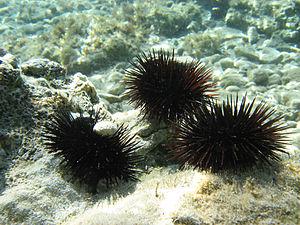
La pêche sous-marine ou pêche en plongée, aussi appelée chasse sous-marine, est une forme de pêche réalisée en plongée, qui consiste à capturer sous l'eau certains poissons et mollusques ainsi qu'à prélever des algues, oursins, crustacés, éponges et perles.
L'Oursin violet est un oursin de la famille des Parechinidae, que l'on trouve en Méditerranée où il est apprécié pour ses qualités gustatives, ce qui a contribué à réduire fortement sa population. Il est parfois surnommé à tort « oursin femelle ». Il peut bio accumuler certains polluants marins, et notamment des métaux lourds.